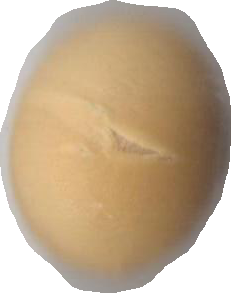
Variety: Dega